Creature (2011 film)

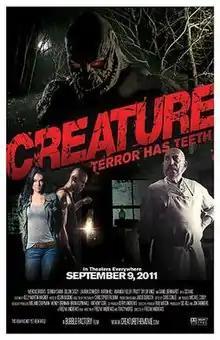
Theatrical release poster

Creature is a 2011 American monster horror comedy film directed by Fred M. Andrews, based on a screenplay written by Andrews and Tracy Morse. The film is set in a Louisiana Bayou, where a group of friends discover a local legend and are in a fight for their survival. The film opened in theaters on September 9, 2011, in the United States and Canada. It stars Mehcad Brooks, Serinda Swan, Amanda Fuller, Dillon Casey, Lauren Schneider, Aaron Hill, Daniel Bernhardt, and Sid Haig.